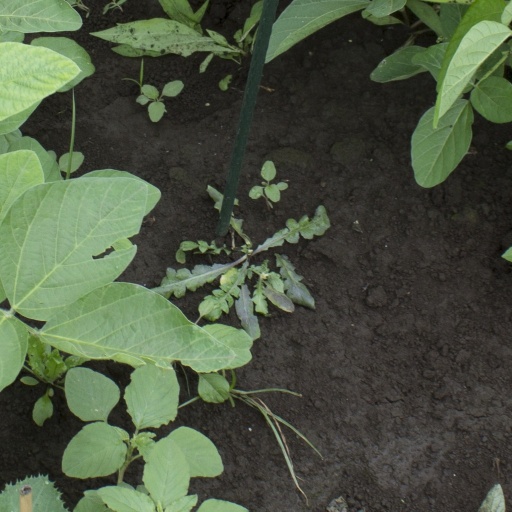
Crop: soybean